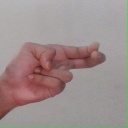
अक्षर: ह